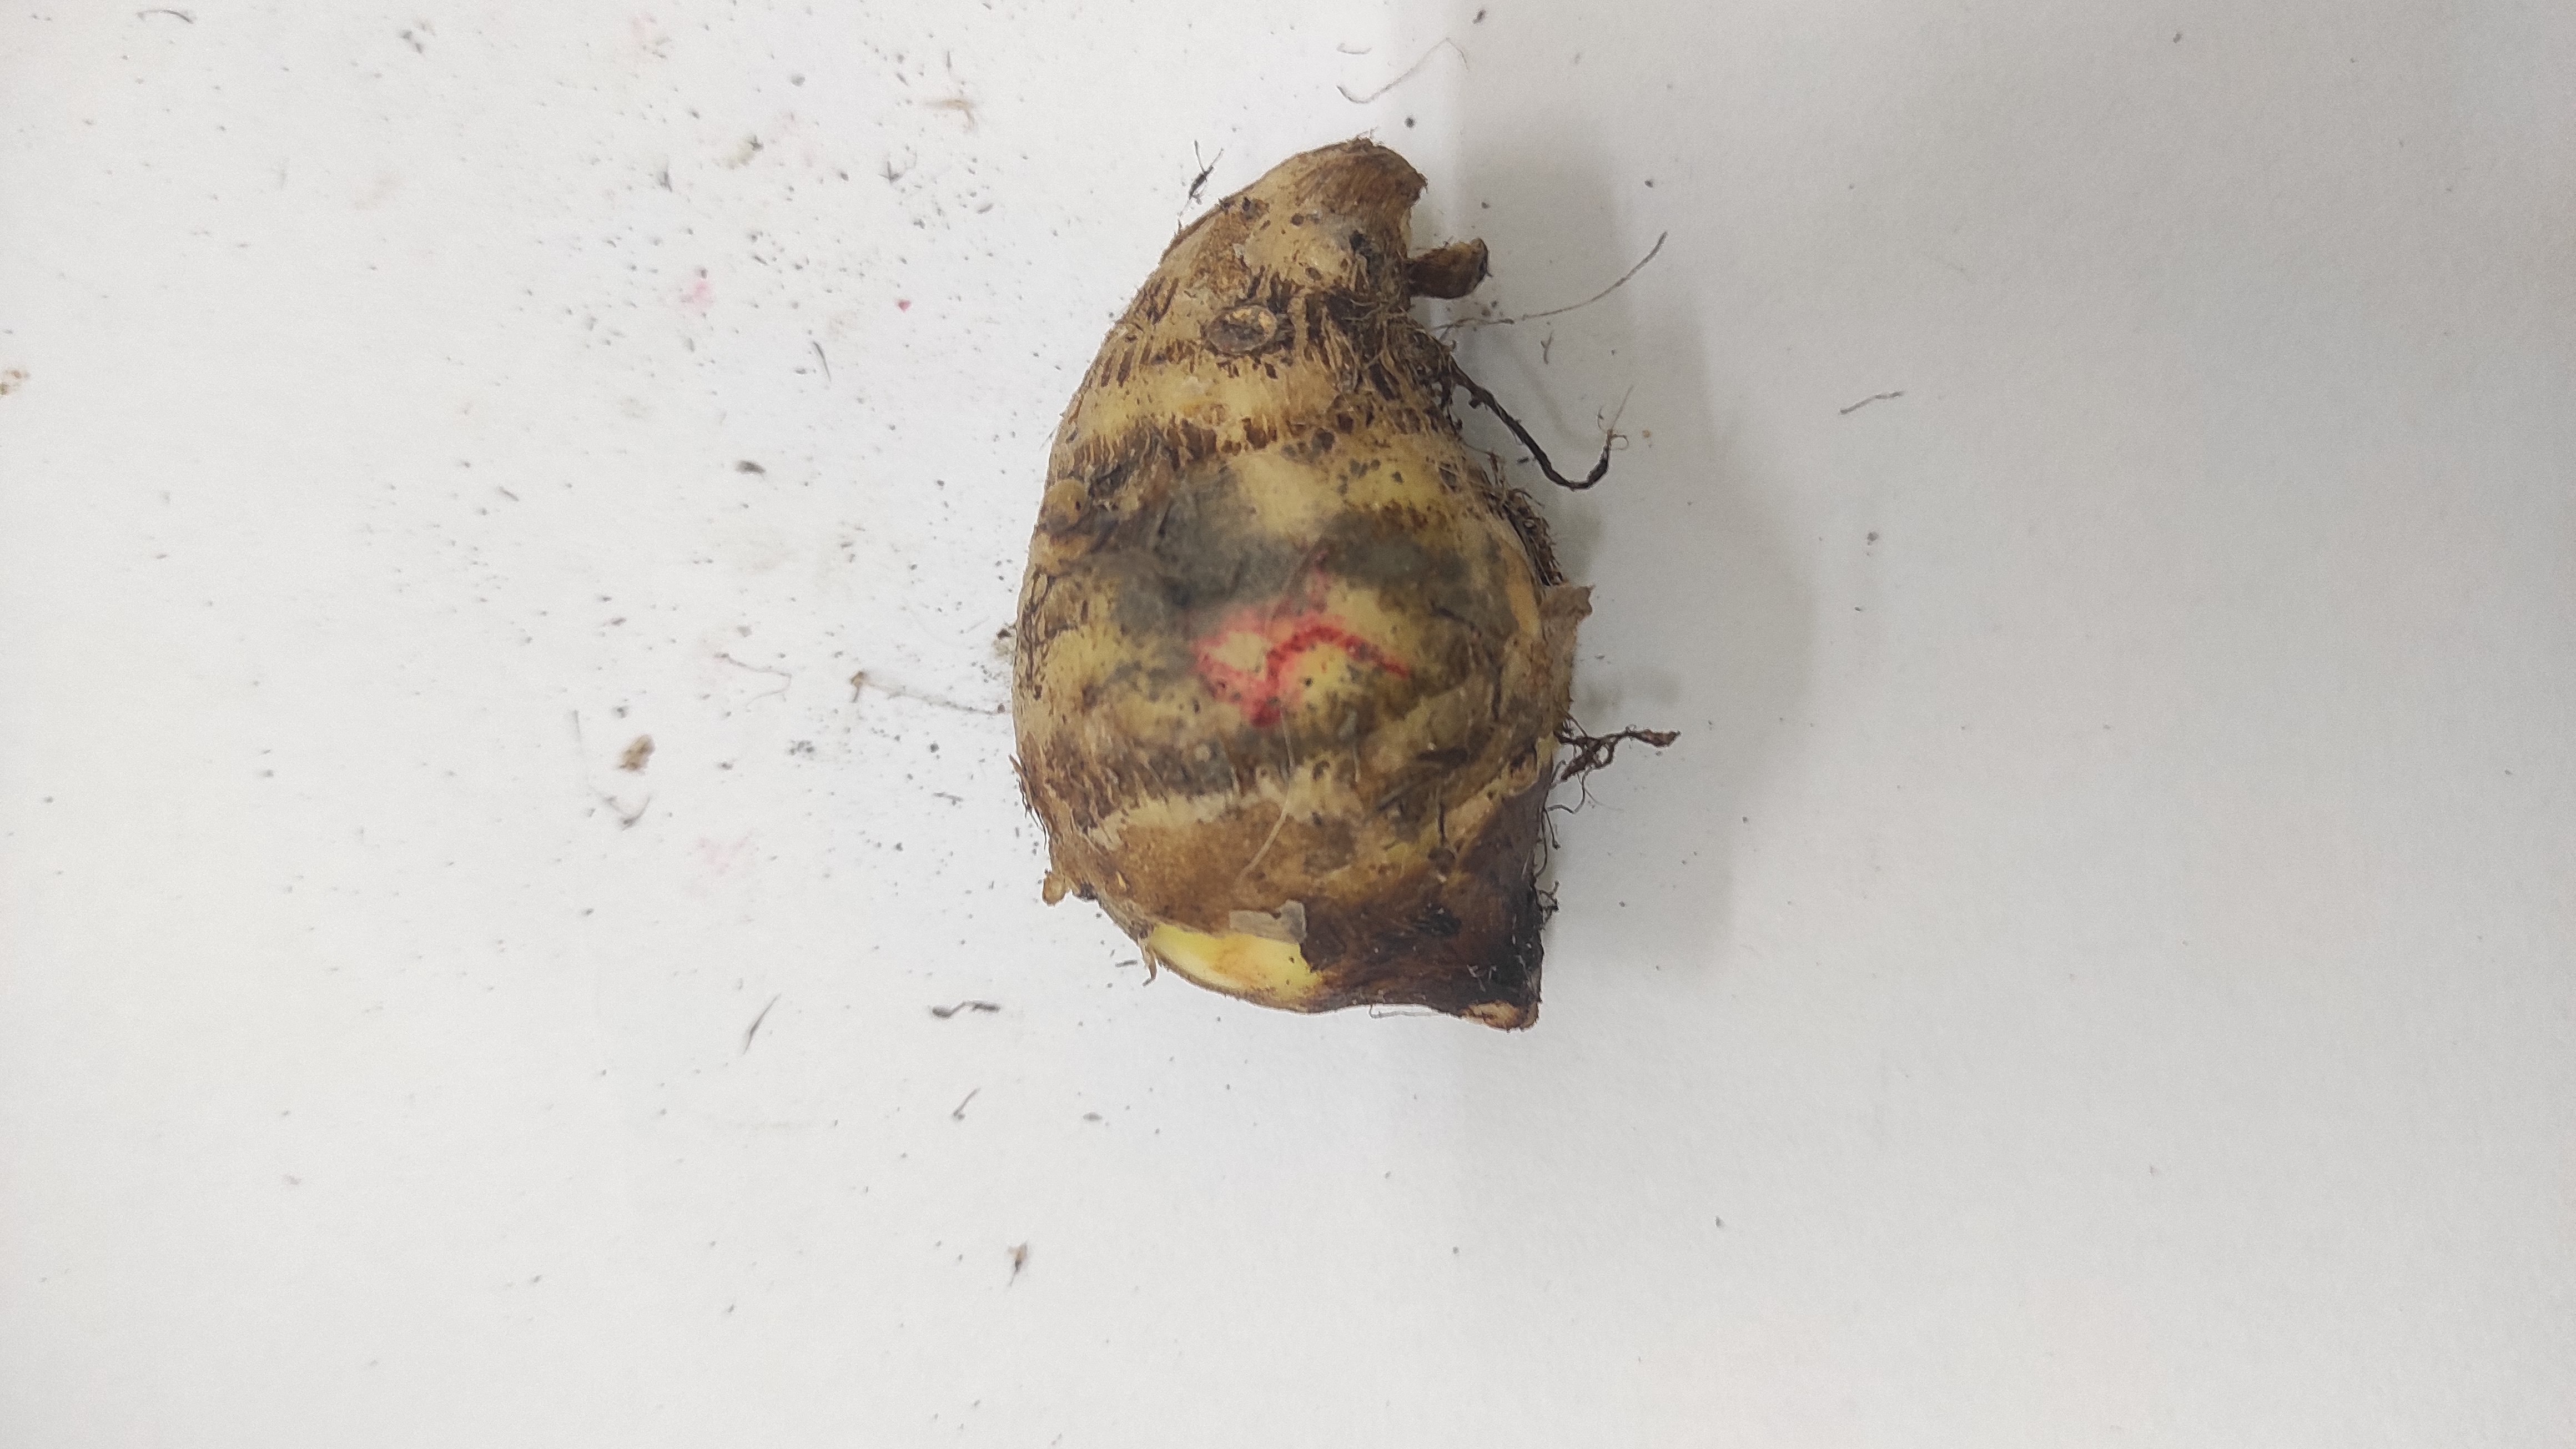
Crop: Taro root
Condition: Fresh